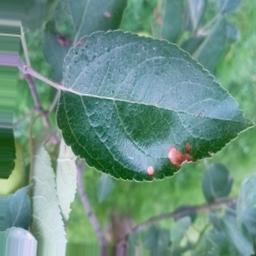
Label: Alternaria